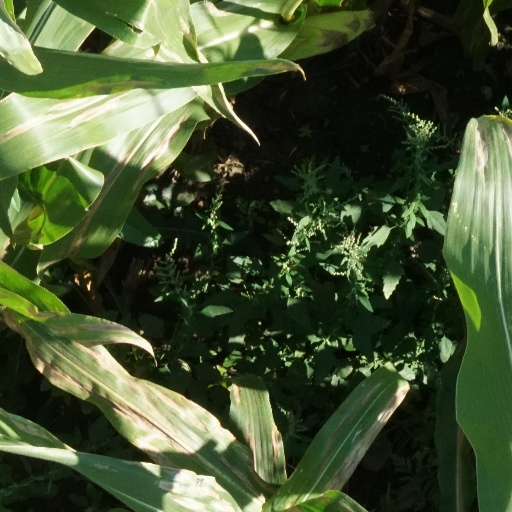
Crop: maize; corn